Lou Spence

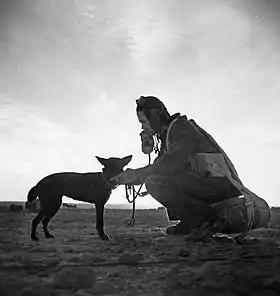
Man in flying suit and goggles with dog

Spence joined the Royal Australian Air Force (RAAF) on 6 March 1940. After flying training at Point Cook, Victoria, and Archerfield, Queensland, he was commissioned as a pilot officer on 26 August. On 28 October, he was allotted to No. 25 Squadron in Perth, Western Australia. The squadron operated CAC Wirraways. Spence was promoted to flying officer on 26 February 1941. He married Vernon Swain, a nurse, in St George's Cathedral, Perth, on 24 May; the couple had two children. Swain's father had been a pilot with the Royal Flying Corps in World War I. In August, Spence was posted to the Middle East. He underwent operational flying training in Khartoum, Sudan, before joining No. 3 Squadron in September. Based in Egypt, No. 3 Squadron operated P-40 Tomahawk fighters against German and Italian forces.